Shturm turret

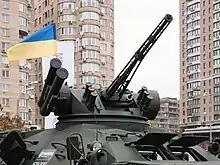
Shturm turret on a BTR-3

The Shturm turret is a remotely controlled turret, developed in Ukraine, for light armored vehicles.